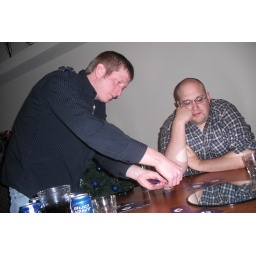
Ben lost in himself with the mirror on the table